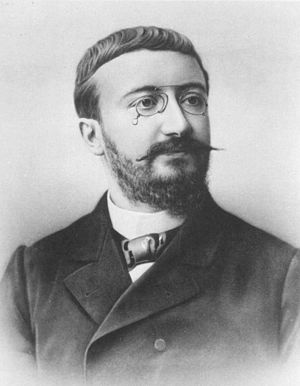
Intelligenskvotient / Historie / Forløbere til IQ test
Den franske psykolog Alfred Binet var en af de centrale udviklere af det, der senere blev kendt som Stanford–Binet Intelligens-skalaen.
En intelligenskvotient er en score, som stammer fra anvendelse af standardiserede tests beregnet til at vurdere den menneskelige intelligens. Forkortelsen IQ blev opfundet af psykologen William Stern fra den tyske term Intelligenz-Quotient, hans betegnelse for en scoringsmetode til intelligenstest. Definitionen af IQ angiver, at det hyppigst forekommende intelligensniveau i en population er normalfordelt omkring en gennemsnitlig værdi, typisk 100, og de øvrige værdier er fordelt med en standardafvigelse på 15, 16 eller 24, alt efter hvilken skala man bruger. Standardafvigelse 15 er den mest brugte, og efter den skala har to procent af befolkningen en IQ på 130 eller derover.